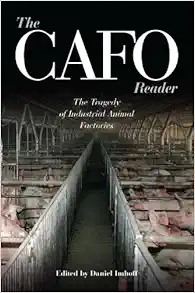
The CAFO Reader: The Tragedy of Industrial Animal Factories (Contemporary Issues)
Category: Books
Review "But for the past several decades, factory farms have made meat ever cheaper, and -- as the excellent book The CAFO Reader makes clear -- the pain and trauma are thrown in for free." -- The Atlantic , March 2011 From the Back Cover The CAFO Reader: The Tragedy of Industrial Animal Factories provides an unprecedented overview of concentrated animal feeding operations -- aka CAFOs -- where increasing amounts of the world's meat, milk, eggs, and seafood are produced. The rise of the CAFO industry around the world has become one of the most pressing issues of our time. The intensive concentration of animals in such crammed and filthy conditions dependent on antibiotic medicines and steady streams of subsidized industrial feeds poses moral and ethical concerns for all of us. Featuring more than thirty essays by today's leading thinkers on food and agriculture, The CAFO Reader is a behind-the-scenes journey into the dismal world of animal factory farming. It also offers a compelling vision for a healthier animal food system: one that is humane, sound for farmers and communities, and safer for consumers and the environment."Factory farming isn't just killing: It is negation, a complete denial of the animal as a living being with his or her own needs and nature. It is not the worst evil we can do, but it is the worst evil we can do to them. It confronts us with the animal equivalent of Abraham Lincoln's condemnation of human slavery: 'If slavery is not wrong, nothing is wrong.'" -- Matthew Scully, Dominion About the Author Daniel Imhoff is the editor of The CAFO Reader: The Tragedy of Industrial Animal Factories and the photo-format companion volume, CAFO (Concentrated Animal Feeding Operation): The Tragedy of Industrial Animal Factories . He is a writer and independent publisher whose many books include Food Fight , Farming with the Wild , Paper or Plastic , Building with Vision , and Farming and the Fate of Wild Nature . He lives in Northern California.
Features: The CAFO Reader | is possibly the most powerful indictment of factory farming ever compiled, with essays from 30 of the world's leading experts. It also offers a vision for a food system that leaves behind the horrific 20th century model of Concentrated Animal Feeding Operations. | The CAFO Reader | brings the tragic world of industrial food production into sharp focus with essays on every facet of factory farming: health, environment, animal welfare, labor, politics, economics, and so on. This affordable reader is a companion book to the larger photo-essay volume, | CAFO: The Tragedy of Industrial Animal Factories | . It is sure to become a relied-upon resource for activists, food policy makers, academics, the media and the general public for many years. This project is a follow-up to the highly successful project | Fatal Harvest | , published in 2002. It is being supported by an extensive outreach campaign with events around the country.